Louis Saalschütz

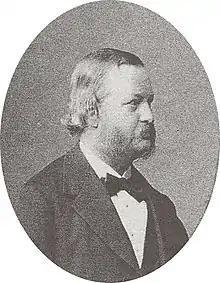
Louis Saalschütz's Portrait

Louis Saalschütz (1 December 1835 — 25 May 1913) was a Prussian-Jewish mathematician, known for his contributions to number theory and mathematical analysis.